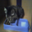
Label: dog